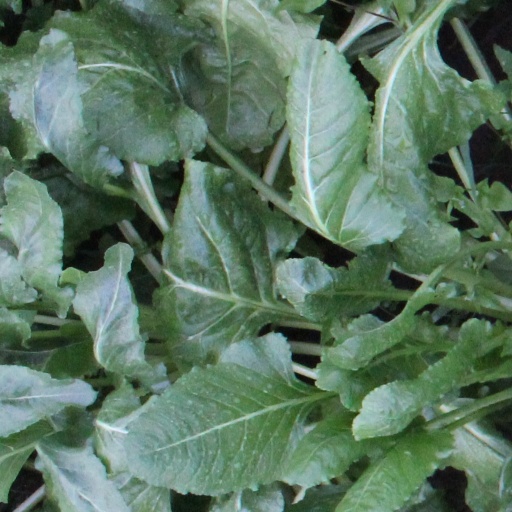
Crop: sugar beet